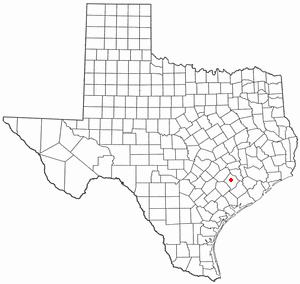
La ville de Columbus est le siège du comté de Colorado, dans l’État du Texas, aux États-Unis. Elle comptait 3 916 habitants lors du recensement de 2000.